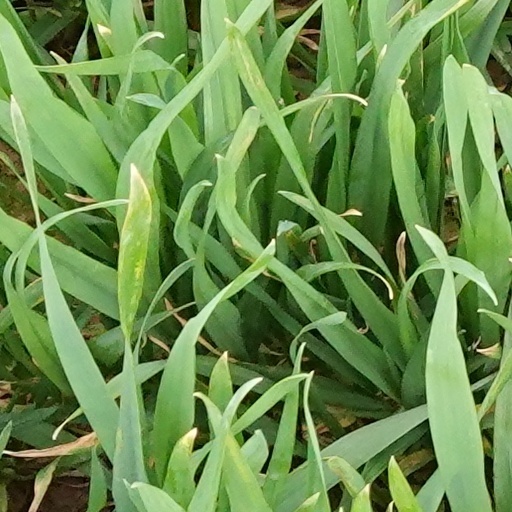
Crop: wheat